Edward Prideaux Gwyn

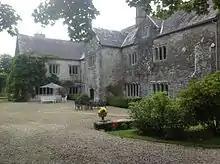
Llansannor Court

Gwyn was the eldest son of Francis of Llansannor, Glamorgan and his wife Margaret Prideaux, daughter of Edmund Prideaux, MP of Forde Abbey, Dorset. His brother Francis was also an MP. He matriculated at Christ Church, Oxford on 9 December 1713, aged 15, and was admitted at Middle Temple on 22 July 1714.